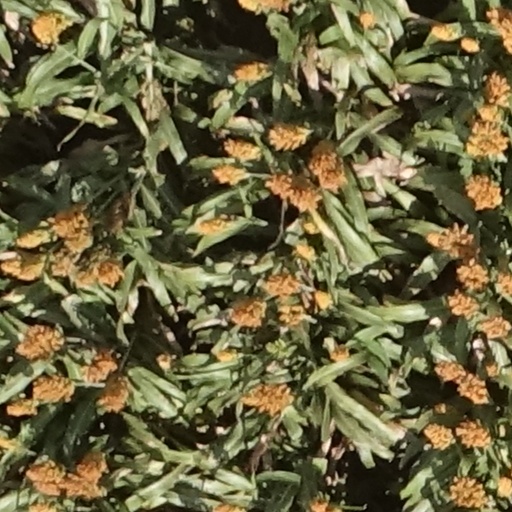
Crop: sorghum